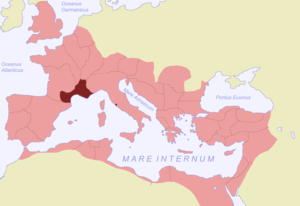
Gallia Narbonensis
Provinsen Gallia Narbonensis i år 120
Gallia Narbonensis var en romersk provins i det moderne Provence, Frankrig. Den grænsede op til Italia, og den vigtige landvej mellem Rom og den iberiske halvø gik igennem den. Provinsen var derfor i de første århundreder f.v.t. en romersk bufferzone mod de fjendtlige stammer i andre dele af Gallien og Italien. Provinsen var også et knudepunkt for den lukrative handel på Rhône, hvor gods mellem Gallien og handelscenteret Massilia blev fragtet.